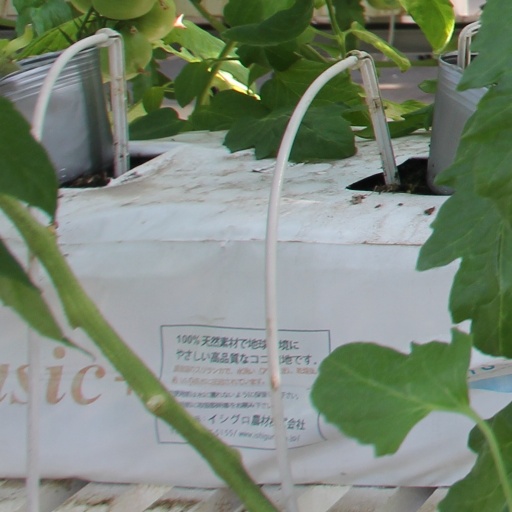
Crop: tomato